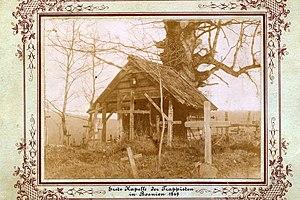
L'église abbatiale Sainte-Marie-de-l'Étoile, également connue sous le nom d'église de la Visitation-de-la-Sainte-Vierge-Marie et Mariastern, est située à Banja Luka, la capitale de République serbe de Bosnie, en Bosnie-Herzégovine. Construite en 1925 et 1926, elle est inscrite sur la liste des monuments nationaux du pays.